Lepechinia hastata

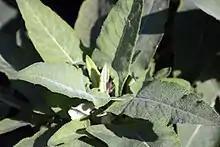
Detail of the leaves

The plants on Socorro Island were discovered by Ivan M. Johnston in 1931 and placed as "L. hastata" proper, with "Lepechinia" expert Carl Epling concurring with the identification, but later examination of flowering plants on Socorro in 1989 led to Reid Moran separating the Socorro plants as their own subspecies due to morphological differences.